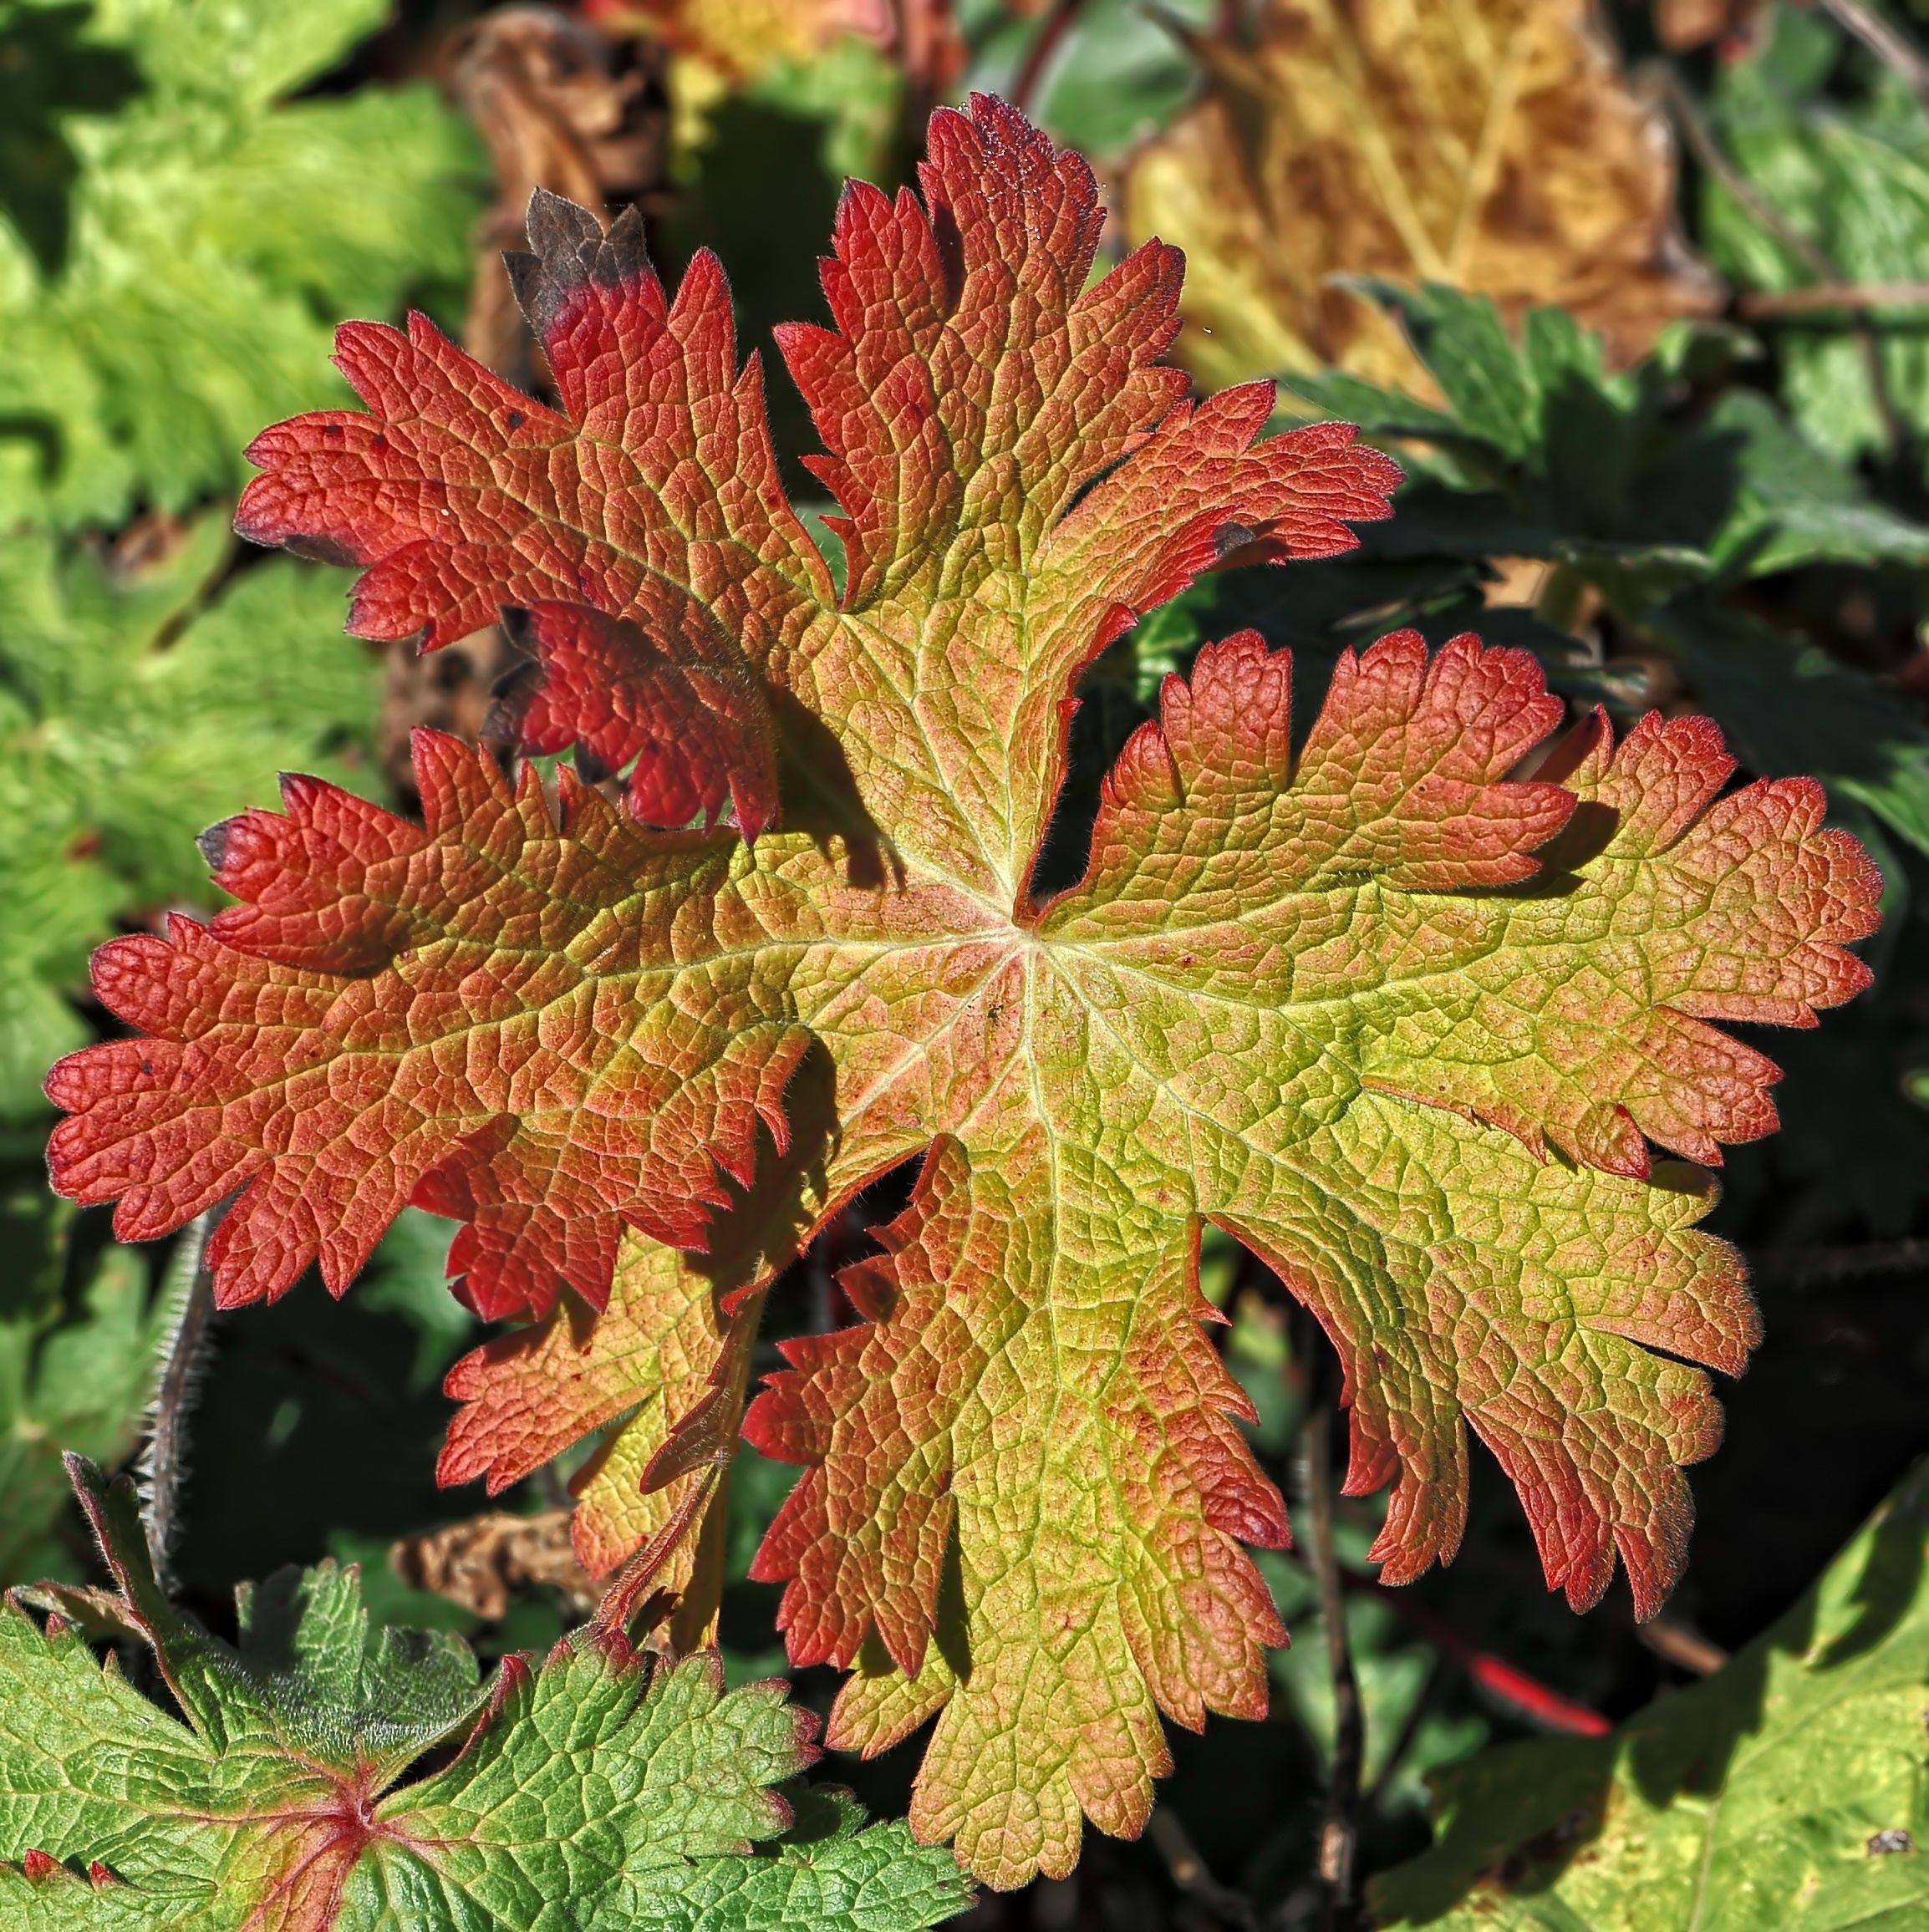
tree, plant, leaf, flower, produce, autumn, botany, flora, maple tree, shrub, fall color, fall leaves, autumn colours, flowering plant, annual plant, woody plant, land plant